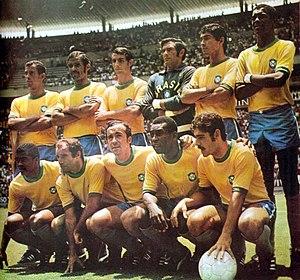
Le Brésil, en forme longue la république fédérative du Brésil, est le plus grand État d’Amérique latine. Le Brésil est le cinquième plus grand pays de la planète, derrière la Russie, le Canada, les États-Unis et la Chine. Avec une superficie de 8 514 876 km², le pays couvre près de la moitié du territoire de l'Amérique du Sud, partageant des frontières avec l'Uruguay et l'Argentine au sud, le Paraguay au sud-sud-ouest, la Bolivie à l'ouest-sud-ouest, le Pérou à l'ouest, la Colombie à l'ouest-nord-ouest, le Venezuela au nord-ouest, le Guyana au nord-nord-ouest, le Suriname et la France au nord, soit la plupart des pays du continent sauf le Chili et l'Équateur. Le pays compte une population de 209 millions d'habitants. Ancienne colonie portugaise, le Brésil a pour langue officielle le portugais alors que la plupart des pays d'Amérique latine ont pour langue officielle l'espagnol.
La finale de la Coupe du monde de football 1970 voit s'affronter l'équipe du Brésil contre celle d'Italie. Les Brésiliens remportent la neuvième édition de la Coupe du monde sur un score de 4-1.
L'équipe du Brésil de football est la sélection de joueurs brésiliens représentant le pays lors des compétitions internationales de football masculin, sous l'égide de la Confédération brésilienne de football.
Roberto Rivelino, né le 1ᵉʳ janvier 1946 à São Paulo, est un footballeur international brésilien. Il évolue comme meneur de jeu du milieu des années 1960 au début des années 1980. On le reconnait facilement grâce à sa moustache caractéristique. Considéré comme l'un des meilleurs joueurs brésiliens de l'histoire, il bénéficie d'une notoriété moindre en Europe, n'y jouant que quelques matchs internationaux.